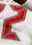
Number: 2